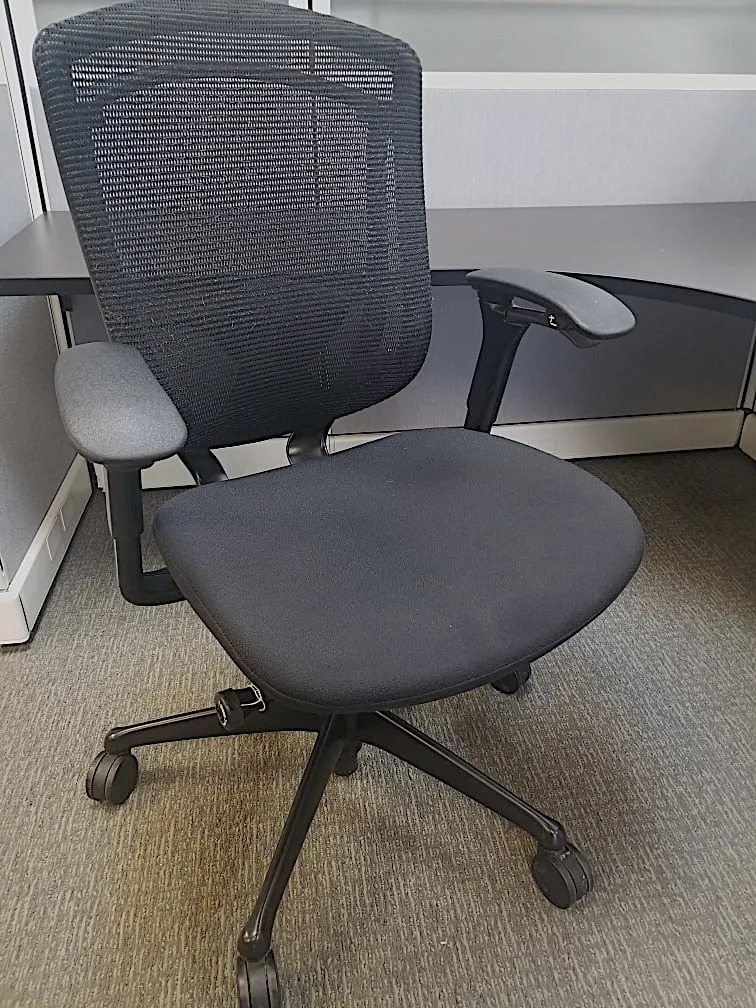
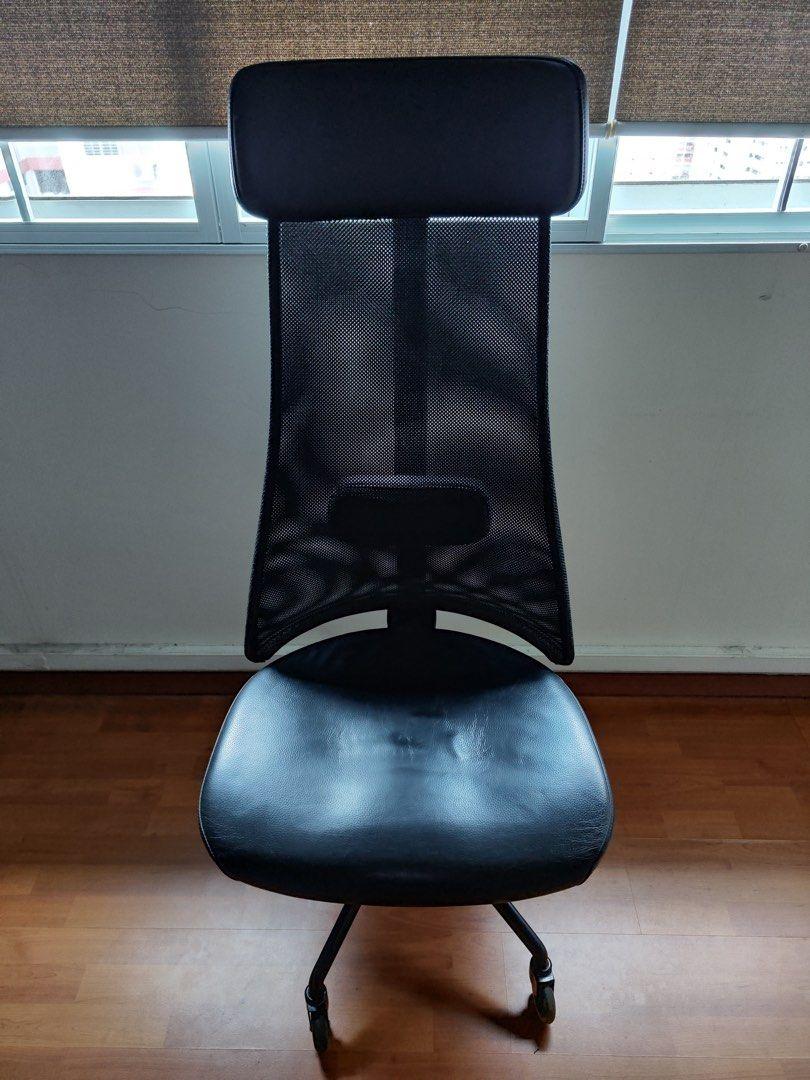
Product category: items_chair
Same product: no